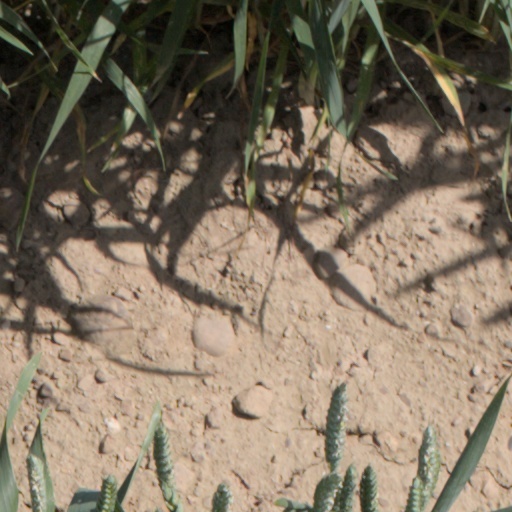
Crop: wheat